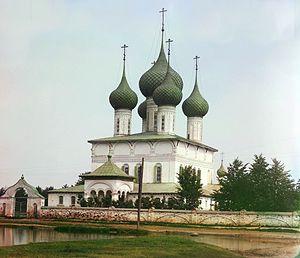
Les édifices de l'Anneau d'or sur la Haute-Volga est un terme regroupant l'ensemble des églises, cathédrales, monastères, campaniles, remparts, kremlins, construits pour la plupart dans la seconde moitié du XVIIᵉ siècle, soit sur les rives de la Volga, soit dans des environs proches du fleuve. Ils se situent dans la partie nord de l'Anneau d'or de Russie. Les villes de Vladimir, Souzdal et Kideksha font, elles, partie de la région sud-est de cet Anneau d'or et sont répertoriées sous l'appellation monuments de Vladimir et de Souzdal.